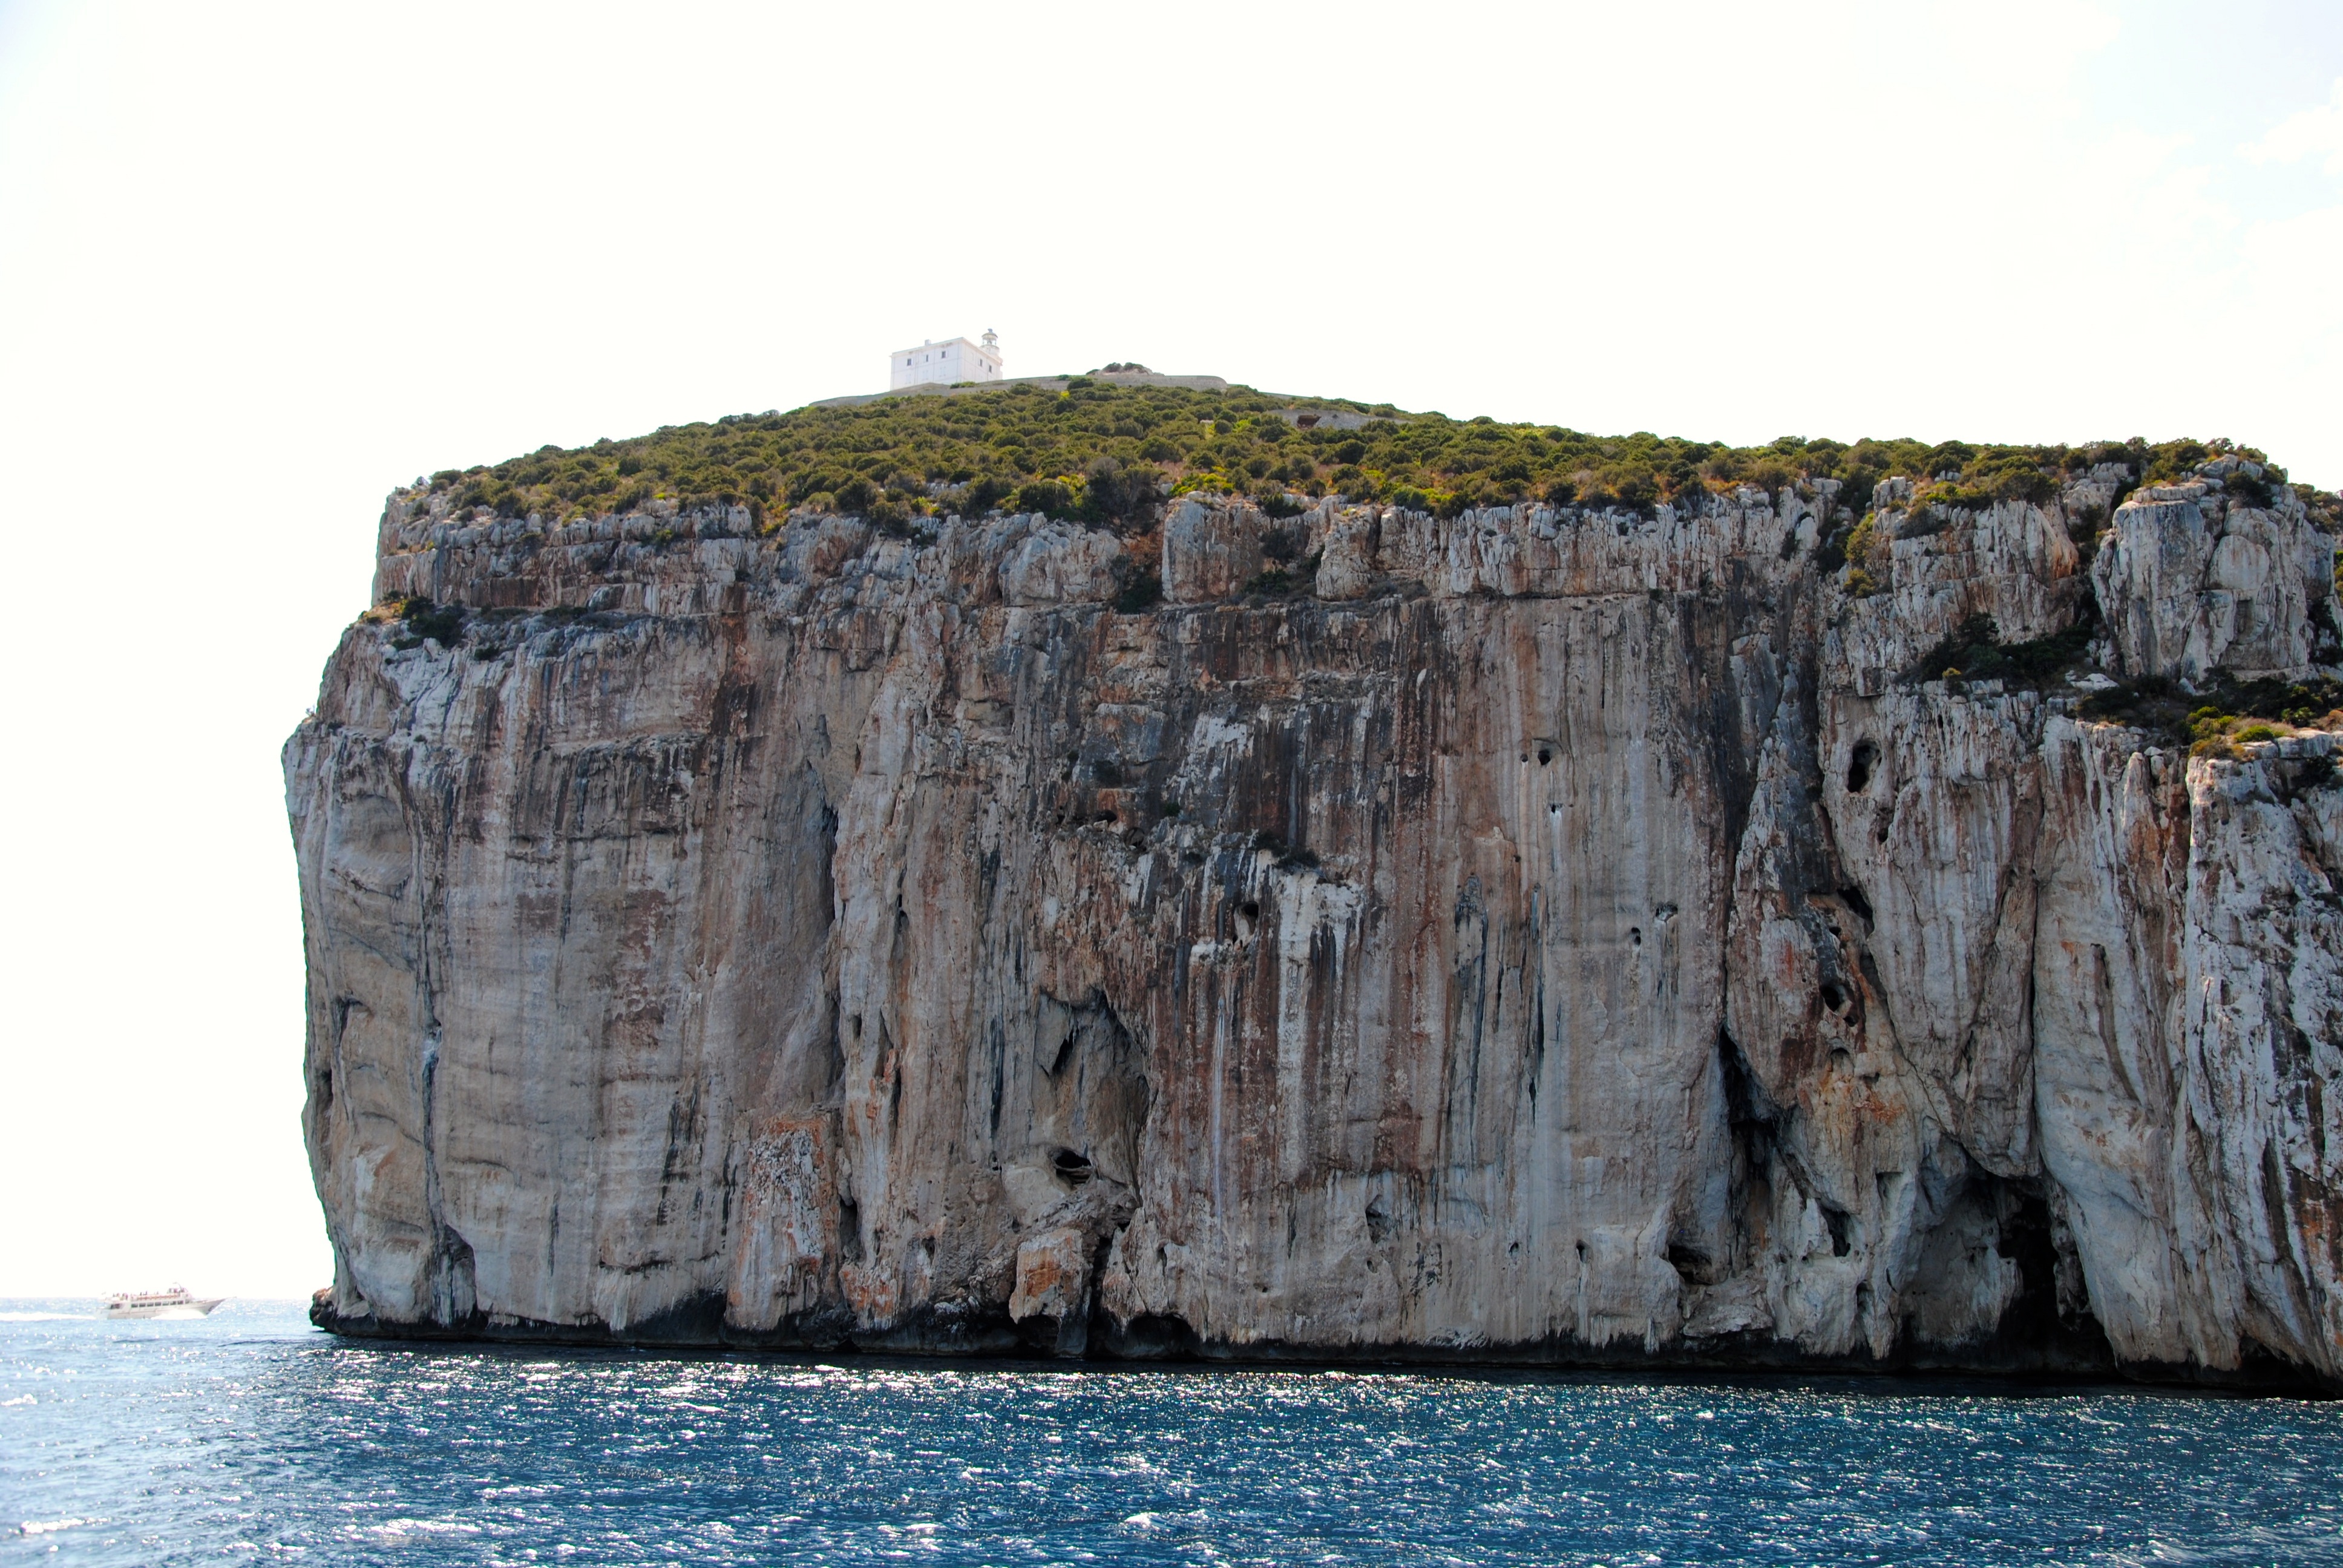
sea, coast, water, rock, mountain, stone, summer, formation, cliff, italy, stack, terrain, geology, cliffs, alghero, sardinia, landform, the mediterranean sea, boat trip